Rodney Frelinghuysen

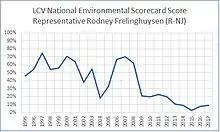
Annual LCV ratings for Rodney Frelinghuysen

Frelinghuysen's environmental position, as measured by the League of Conservation Voters annual "Environmental National Scorecard", was largely centrist from 1995 to 2008, averaging 55%. Beginning in 2009, his environmental record veered sharply negative, averaging just 14% over the next nine years, through 2017. In 2017 Frelinghuysen was given a rating of 9%, the lowest of any New Jersey congressional representative. As of 2017, Frelinghuysen's lifetime LCV Scorecard score was 33%.